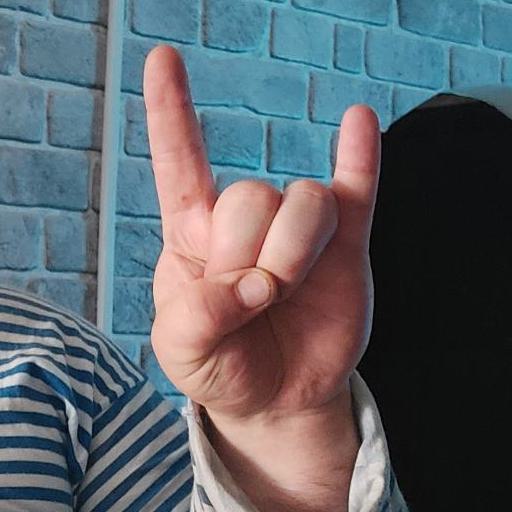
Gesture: rock